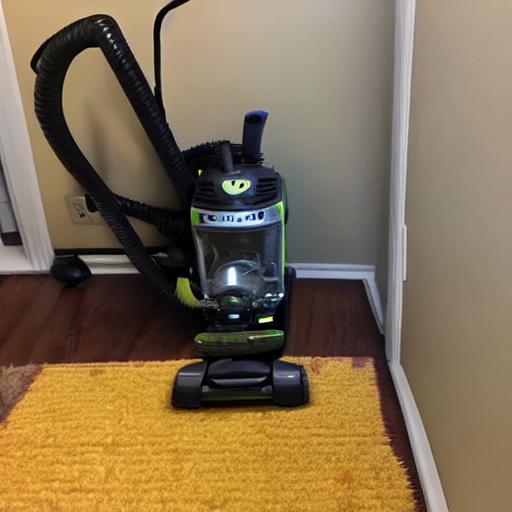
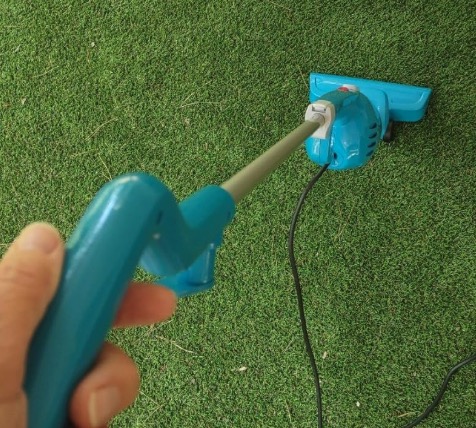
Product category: items_vacuum
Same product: no